Krishna Shrine

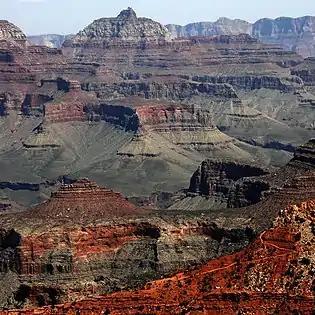
Bright Angel Shale slopes below Redwall (on short Muav Limestone cliff & platform) (linear Dunn Butte prominence attached south of Angels Gate-(photo left))

Closeup photos of Krishna Shrine show the interlayering of the red-orange Supai Group. The Supai Group is on the upper platform of the Redwall Limestone. At Krishna Shrine, the Redwall Limestone cliffs are stained blackish, not red.